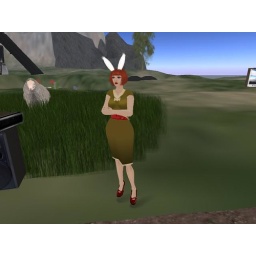
dress from the JetDoll clearance sale (matches my eyes!), belt by hiccups, hair &amp;amp; shoes from etd